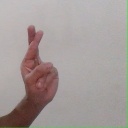
अक्षर: र